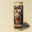
Label: can